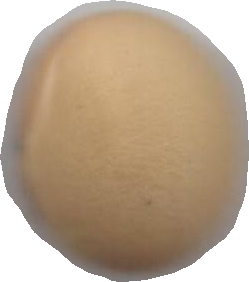
Variety: Dega